Nationalization campaign

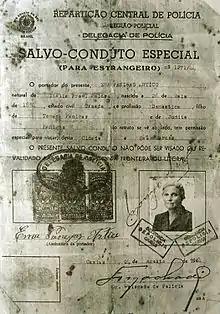
Authorization issued in favor of Ema Panigas Artico, an Italian immigrant, for her trip from Caxias do Sul to São Marcos, 1944

The so-called nationalization campaign, was the set of measures taken by the Brazilian government during the Estado Novo of Getúlio Vargas to reduce the influence of foreign immigrant communities in the country and force their integration with the Brazilian population.